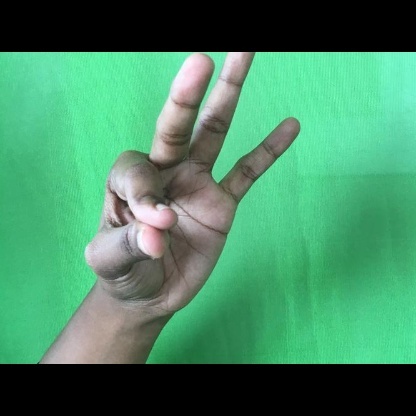
Mudra: Hamsasyam